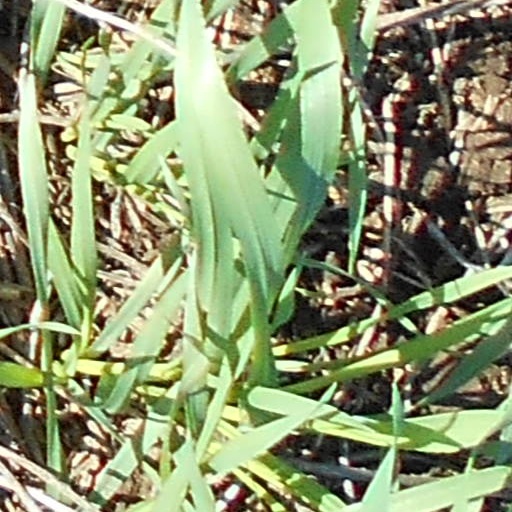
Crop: wheat